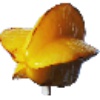
Label: Carambula 1